The Hobbit (2003 video game)

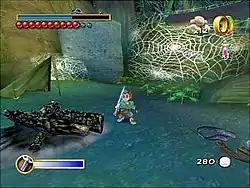
Bilbo in Mirkwood Forest in the PlayStation 2 version of the game.

Bilbo has three weapons available to him during combat. He begins the game with his walking stick, which can be used in melee combat, and stones, which he can throw. Later in the game, he acquires a dagger, Sting. All three weapons can be powered up by finding magical scrolls scattered throughout the game. These scrolls grant such abilities as increased damage, jump attacks, double and triple combo attacks, and charged attacks. The game also features the use of the One Ring, which can temporarily turn Bilbo invisible, allowing him to avoid certain enemies.